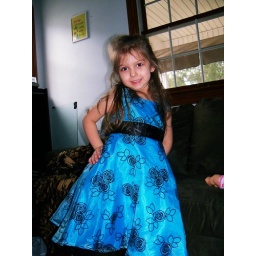
Jodriana &amp;quot;hipping&amp;quot; her hip to pose in her pretty blue dress from church.